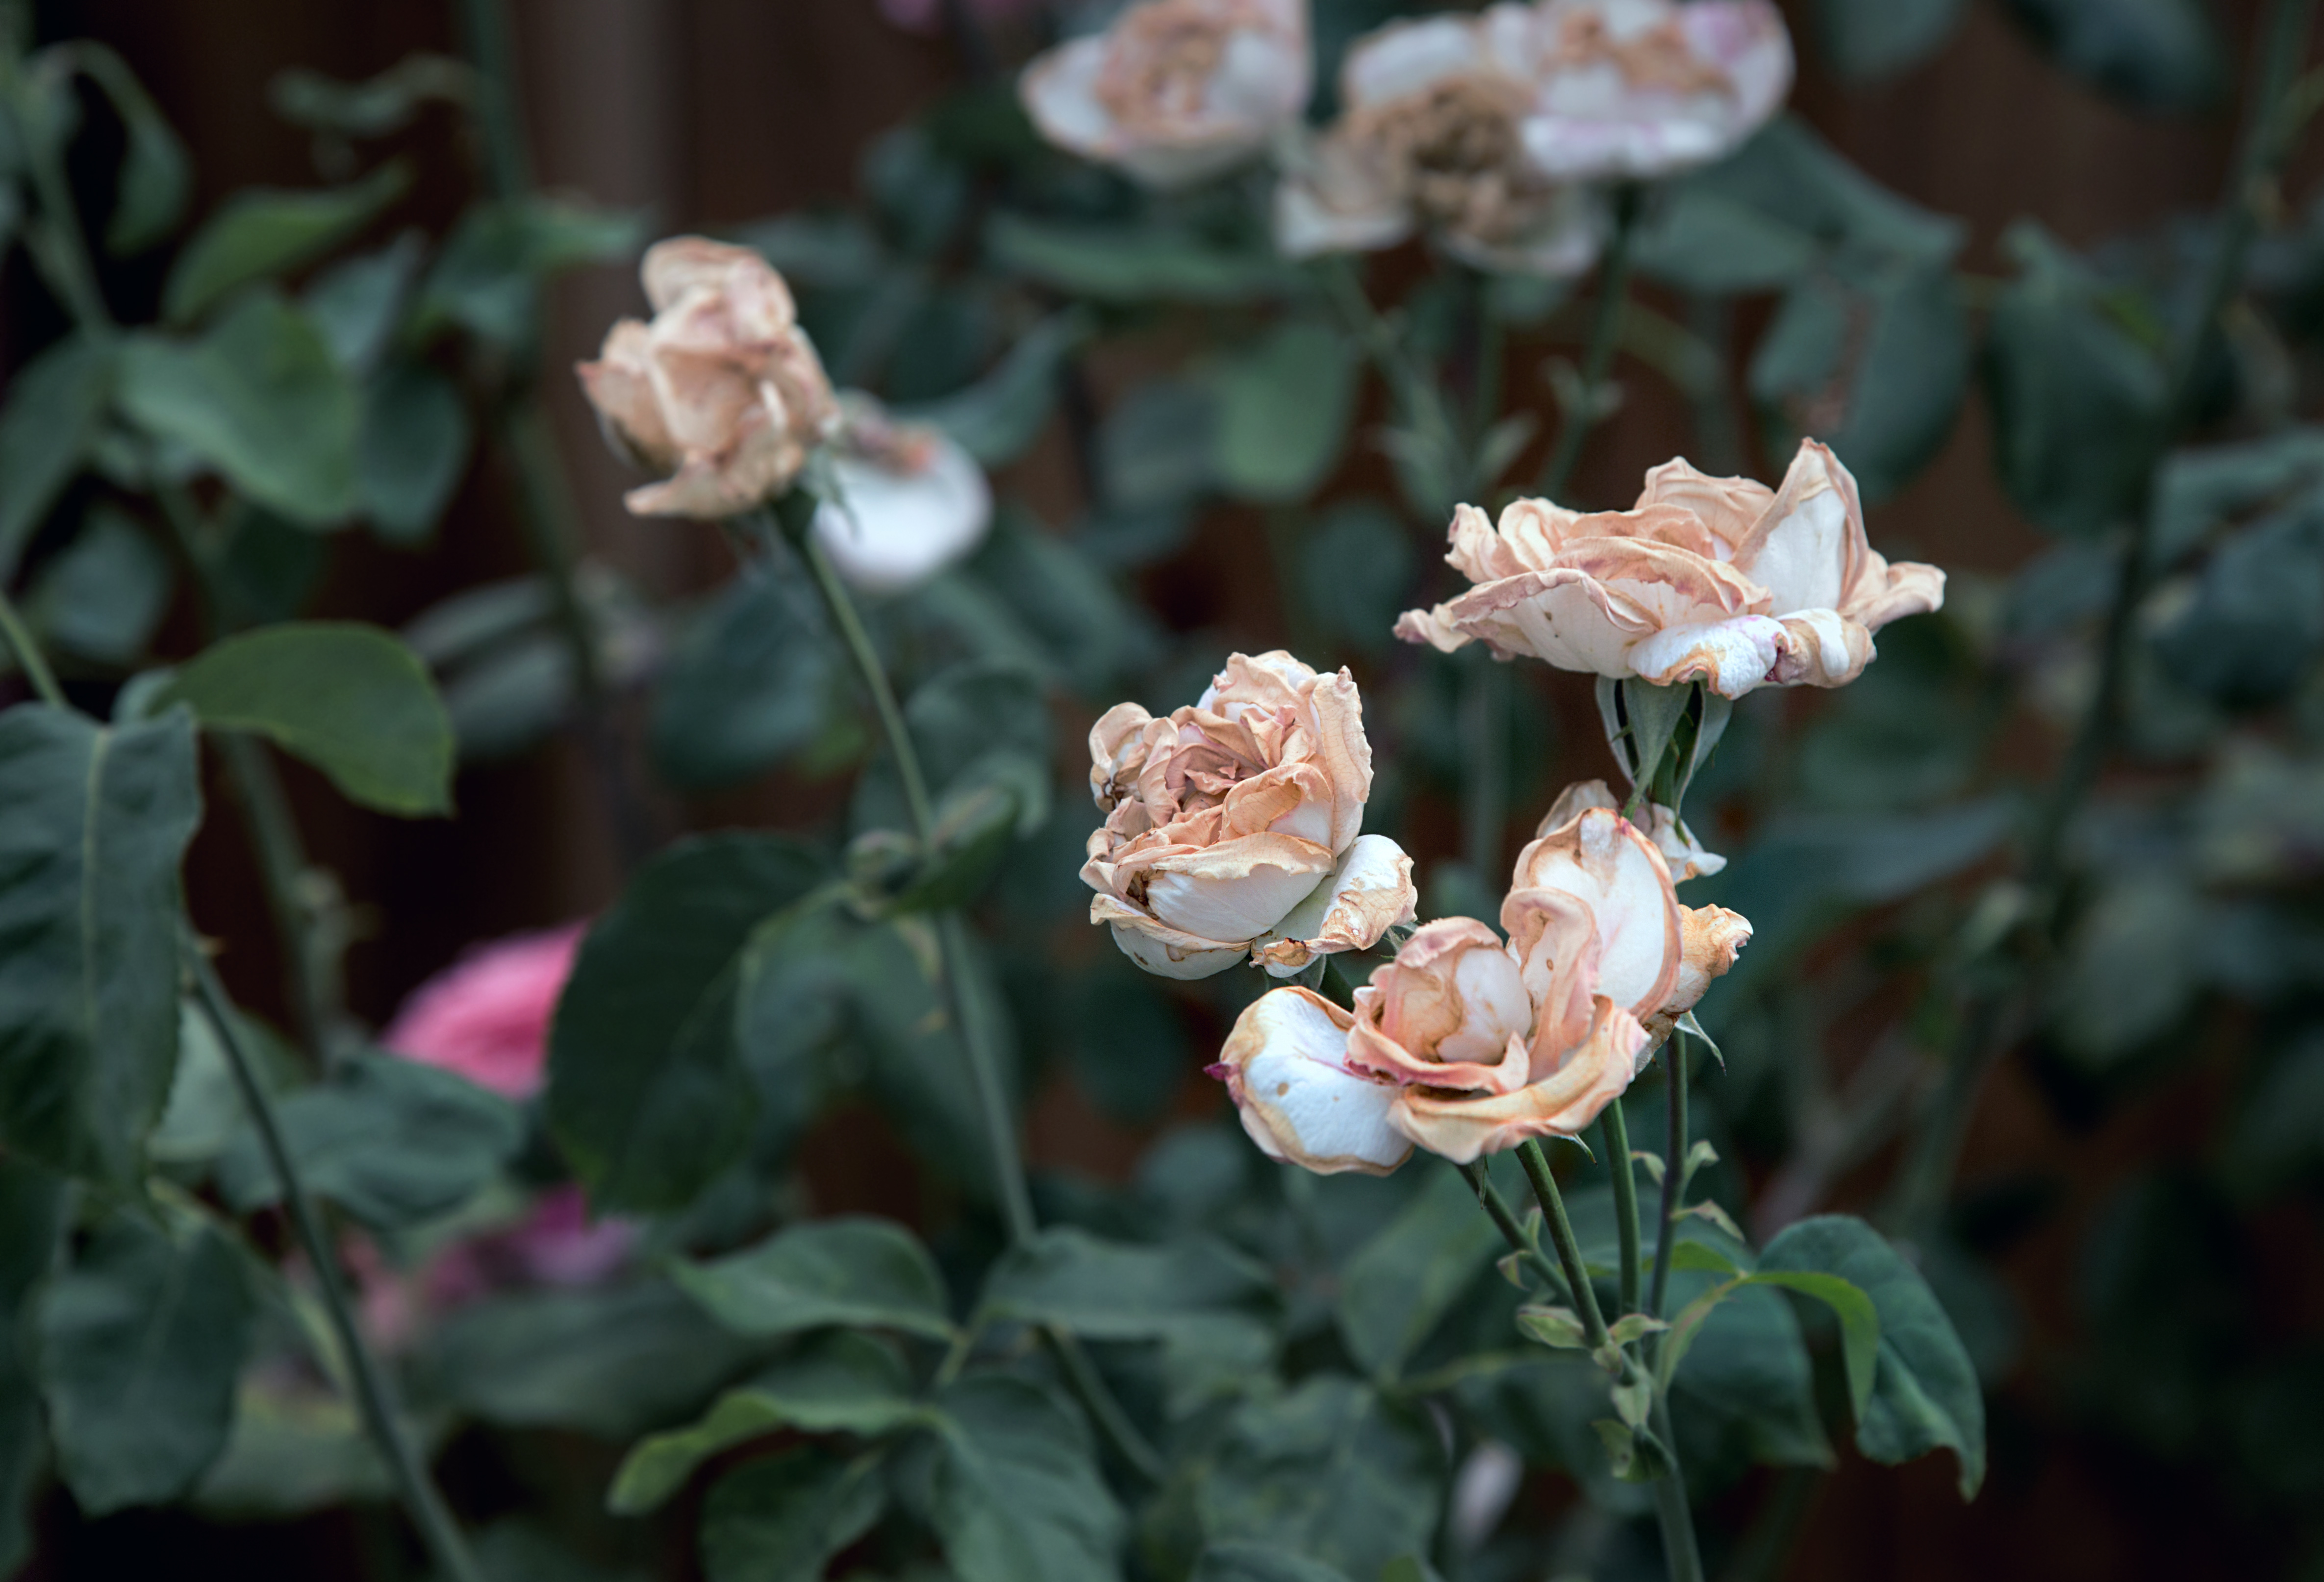
blossom, plant, leaf, flower, petal, rose, botany, flora, flowers, shrub, fleurs, desroses, rosesanciennes, flowering plant, garden roses, rose family, land plant